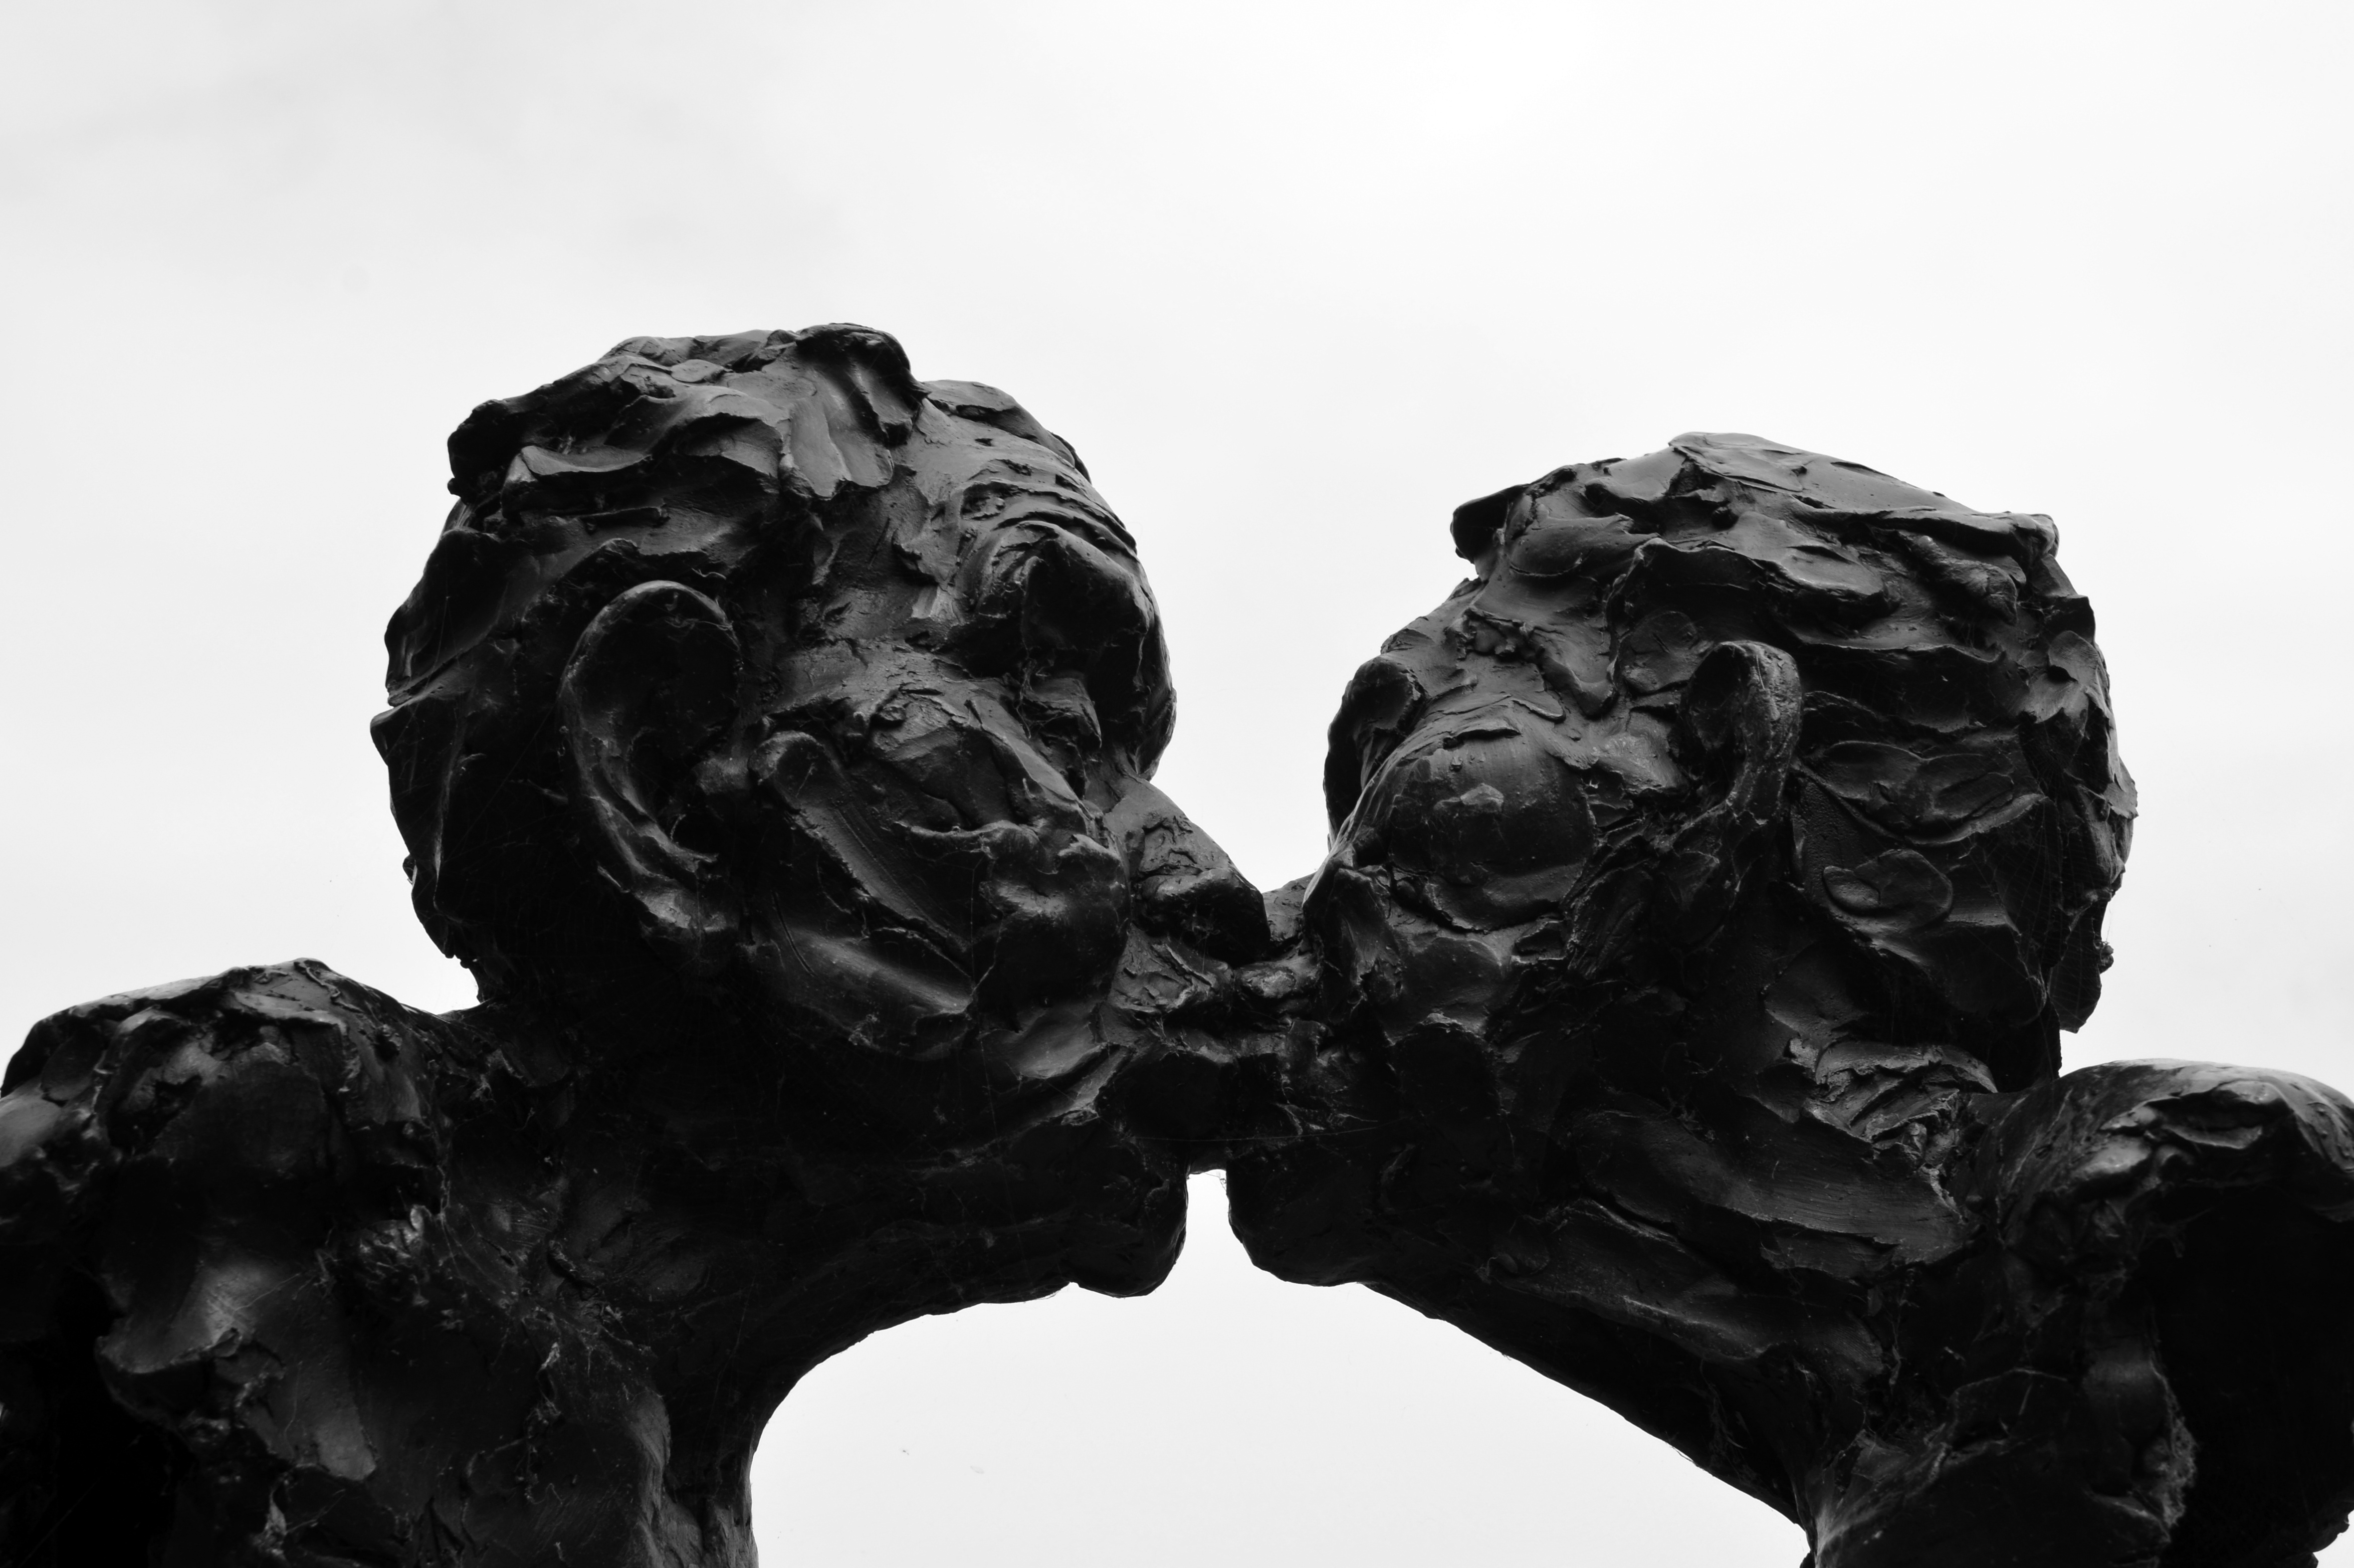
rock, black and white, photography, monument, statue, love, kiss, black, monochrome, close up, face, sculpture, art, hope, silent, luck, mourning, harmony, stone figure, monochrome photography